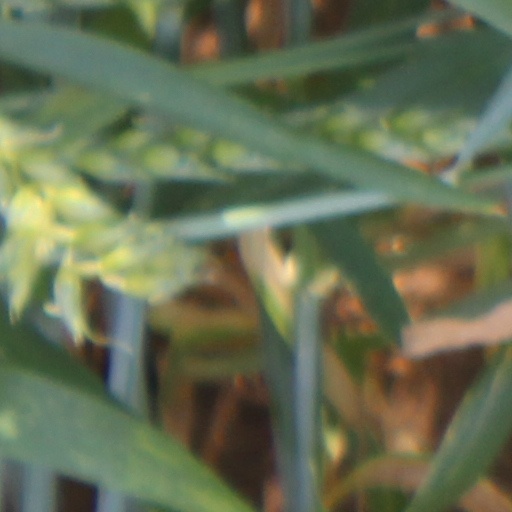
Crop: wheat